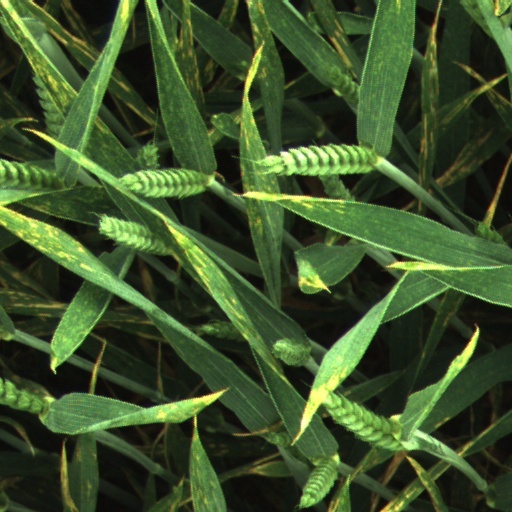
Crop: wheat